Aoraki / Mount Cook National Park

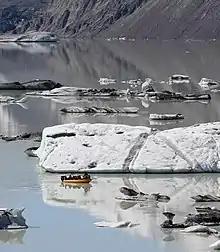

According to log entries made by explorer Abel Tasman, it is likely that he and his crew sighted the Southern Alps in December 1642 from the Tasman Sea near Barrytown. In 1770 Captain James Cook sailed along the West Coast of the South Island. He sighted and named the Southern Alps but probably did not sight Aoraki. Aoraki was given the name Mount Cook by Captain Stokes of the survey ship HMS "Acheron" in 1851, to honour James Cook's circumnavigation of New Zealand. In 1998, the Ngāi Tahu Claims Settlement Act officially recognised the original names of the geographical features of Ngāi Tahu's "takiwā" (tribal area), establishing dual English and Māori names such as Kirikirikatata / Mount Cook Range and Haupapa / Tasman Glacier.